North Ryde

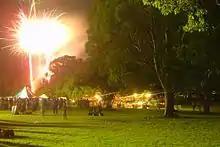
Fireworks at North Ryde Common

The Northern Suburbs Crematorium on Delhi Road site at North Ryde was made available for development into a crematorium in December 1931. The crematorium was opened on 28 October 1933, and the first cremation took place two days later. Located at 199 Delhi Road, North Ryde, it is the second oldest crematorium in Sydney, after Rookwood.